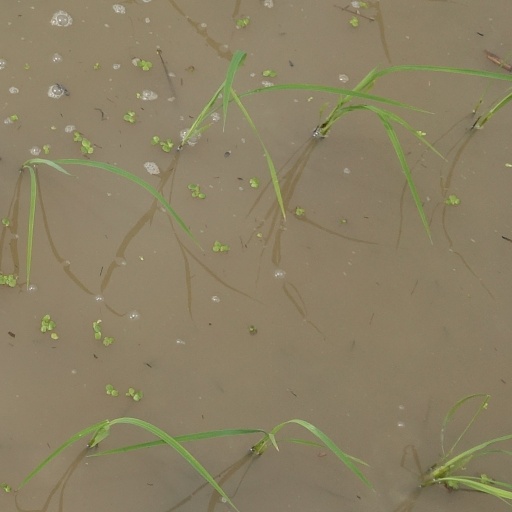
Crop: rice